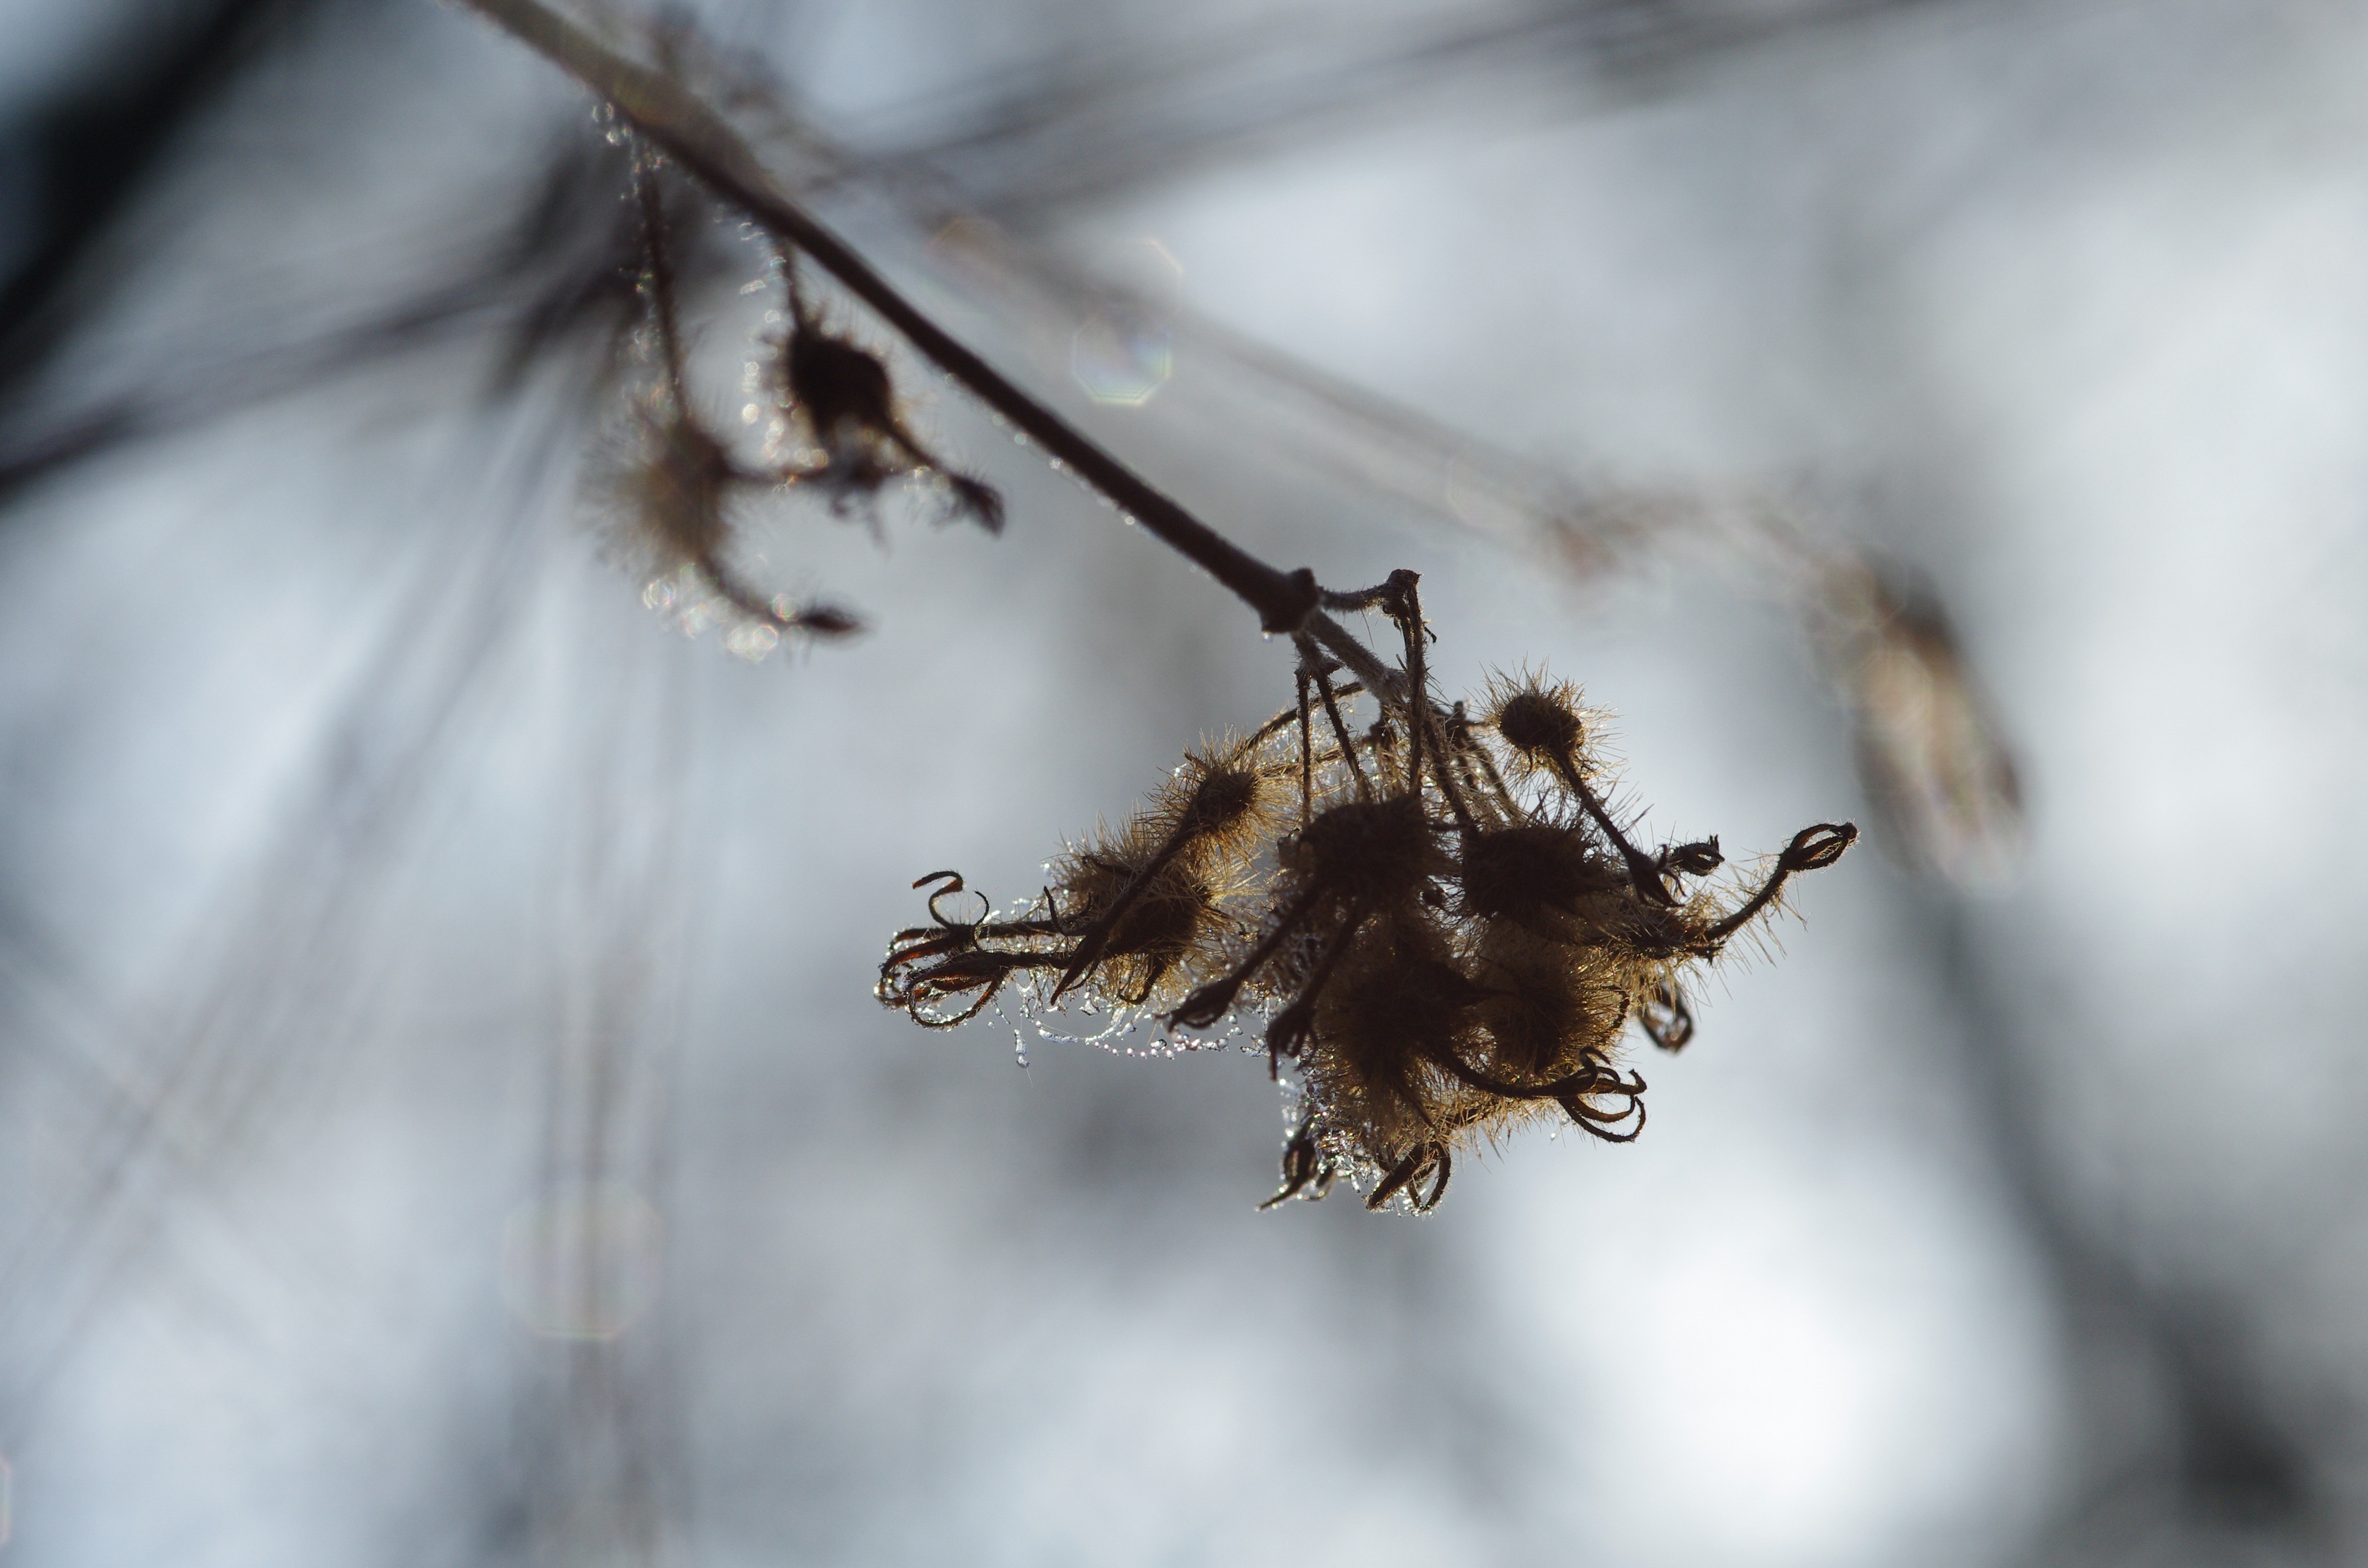
tree, water, nature, branch, snow, winter, light, plant, photography, leaf, flower, wet, spring, insect, macro, season, fauna, drip, invertebrate, close up, transience, drop of water, back light, macro photography, membrane winged insect